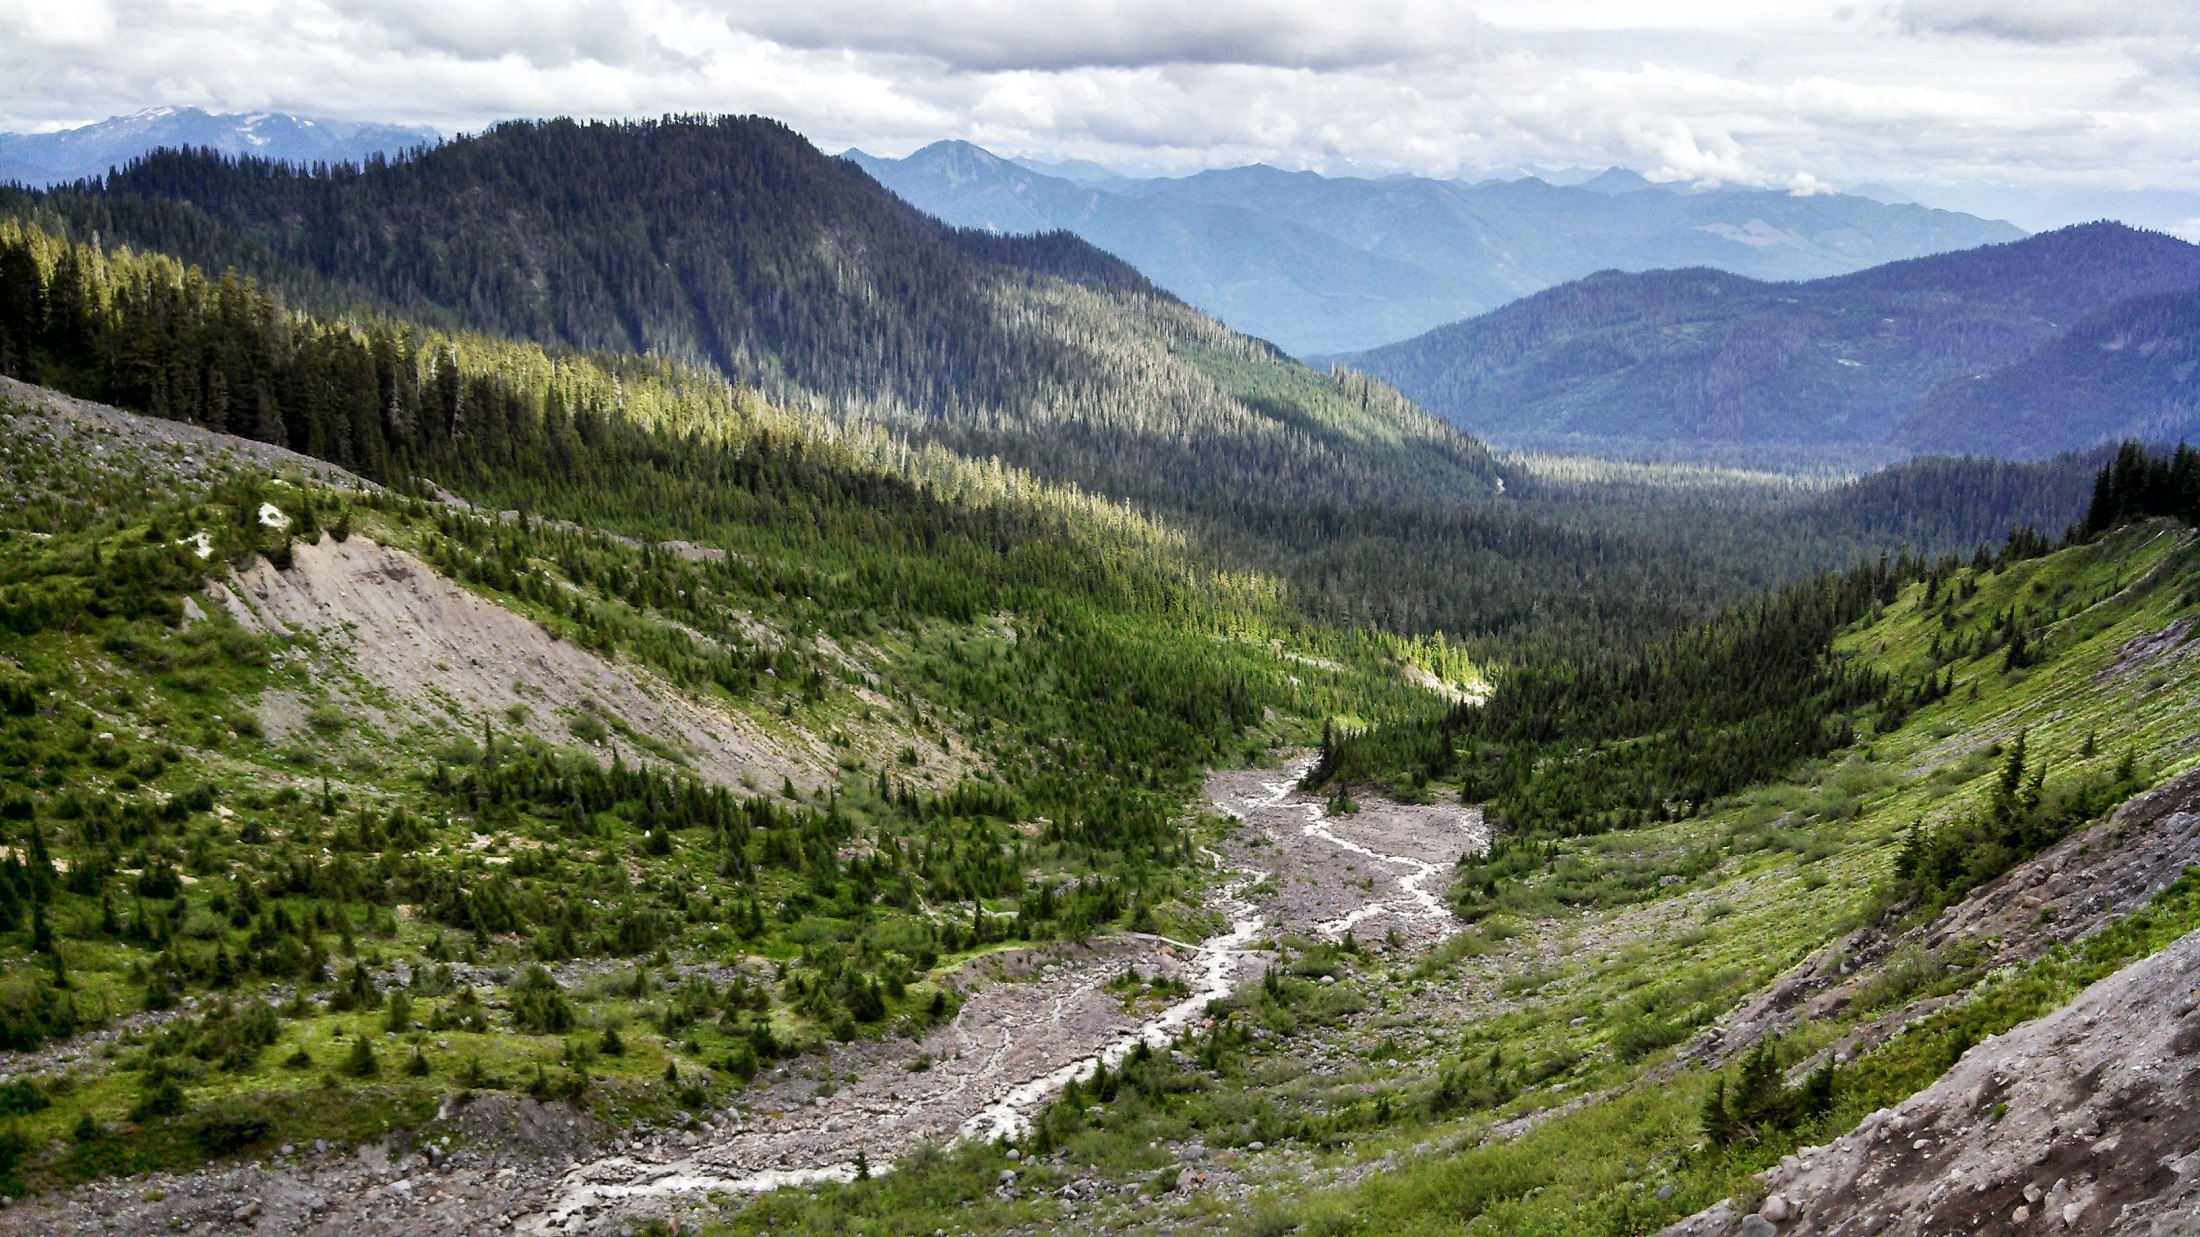
landscape, forest, horizon, wilderness, walking, mountain, hiking, trail, meadow, lake, adventure, valley, mountain range, green, scenic, peaceful, scenery, usa, ridge, washington, outdoors, clouds, alps, backpacking, plateau, peaks, fell, cirque, loch, moraine, landform, tarn, mountain pass, hill station, mount baker, snoqualmie, geographical feature, mountainous landforms